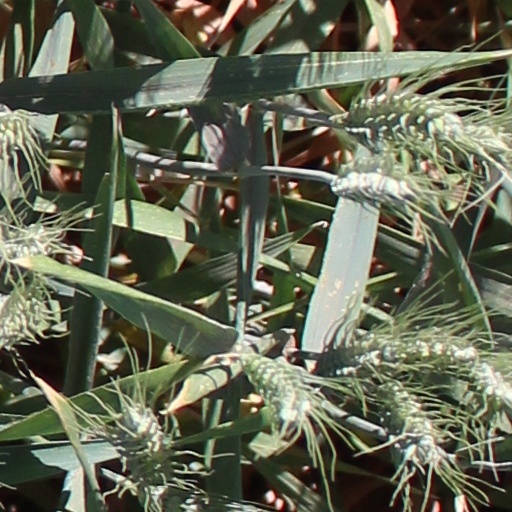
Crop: wheat